Mandan

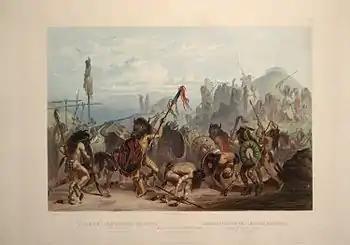
Buffalo Dance: ""Bison-Dance of the Mandan Indians in front of their Medecine Lodge in Mih-Tutta-Hankush"": aquatint by Karl Bodmer from the book ""Maximilian, Prince of Wied's Travels in the Interior of North America, during the years 1832–1834""

The exact origins and early history of the Mandan are unknown. Early studies by linguists gave evidence that the Mandan language may have been closely related to the language of the Ho-Chunk or Winnebago people of present-day Wisconsin. Scholars theorize the Mandans' ancestors may have settled in the Wisconsin area at one time. This idea is possibly confirmed in their oral history, which refers to their having come from an eastern location near a lake.